Kamelen

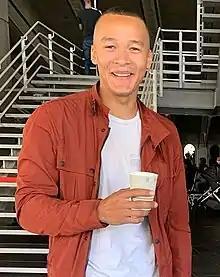
Kamelen in August 2021

Marcus Kabelo Møll Mosele (born 1993), also known under the stage name Slim Kamel or Kamelen, is a Norwegian rapper from Bergen.